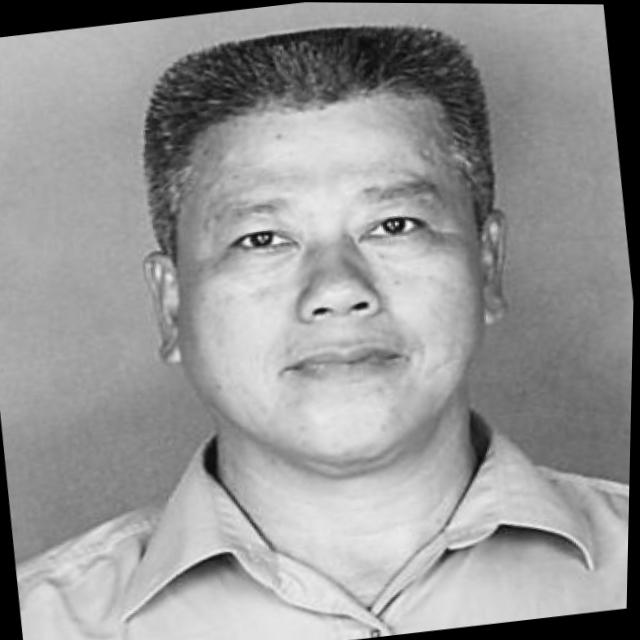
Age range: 45-64